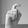
ASL letter: X